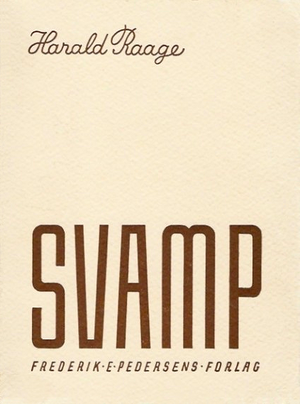
Harald Raage / Værker
Omslag til romanen Svamp (1934) af Harald Raage (1883-1951)
Omslag til romanen Svamp (1934) af Harald Raage (1883-1951)
Harald Raage, egentlig Harald Andreas Theodor Hansen Larsen, var en dansk forfatter med stærke fascistiske sympatier.